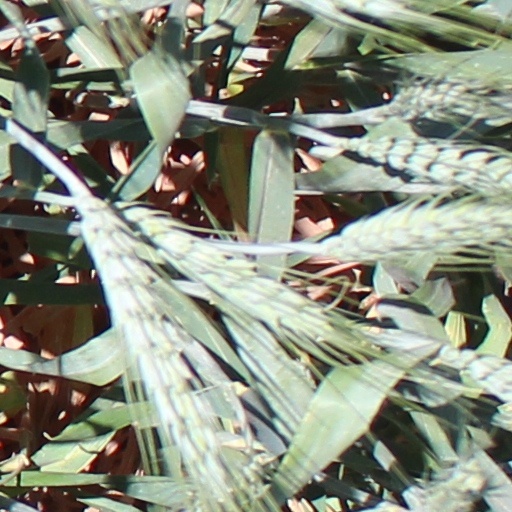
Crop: wheat